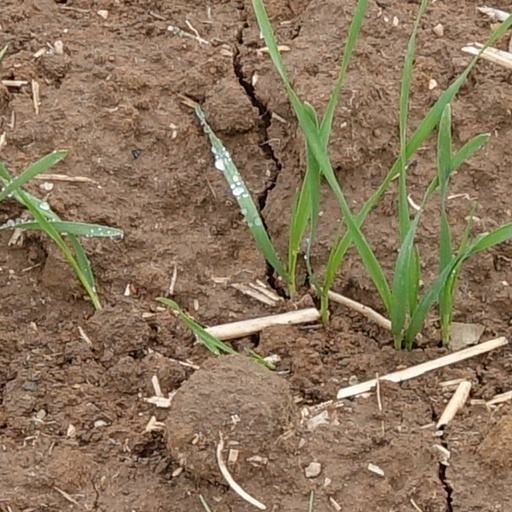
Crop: wheat